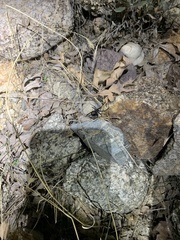
Species: Lactrodectus_hesperus